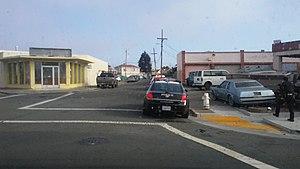
Richmond est une ville industrielle et côtière située dans le comté de Contra Costa, en Californie, aux États-Unis, dans la baie de San Francisco. Sa population s’élevait à 103 701 habitants lors du recensement de 2010, estimée à 109 813 habitants en 2016. Richmond signifie "mont riche".